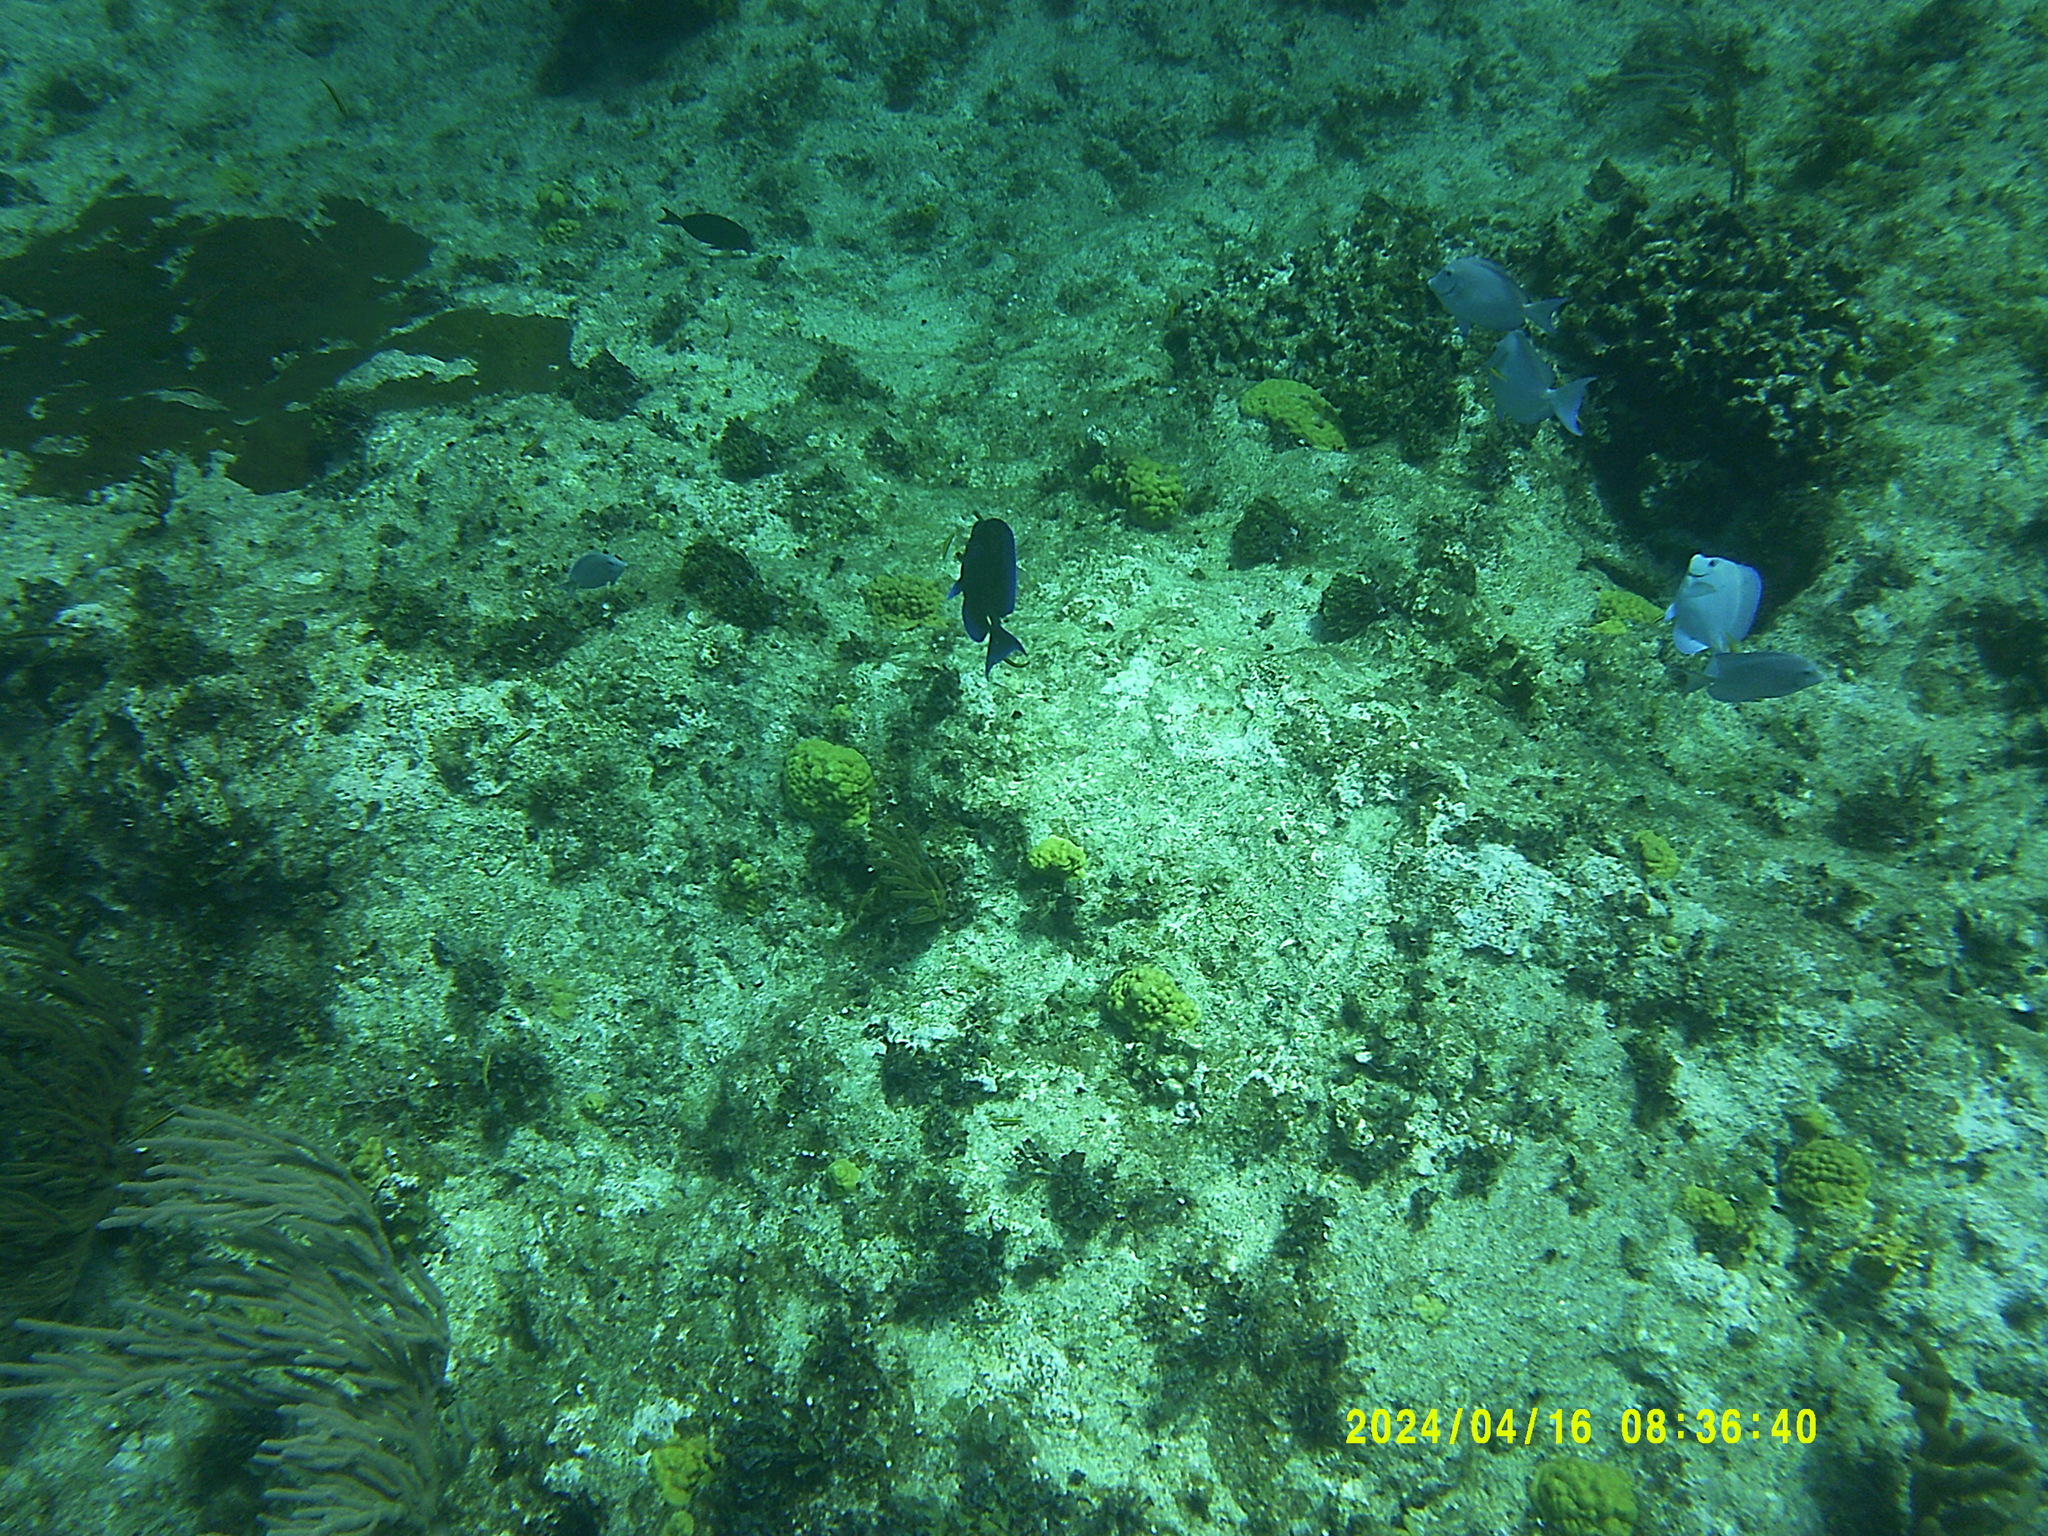
Acanthurus coeruleus (Atlantic Blue Tang)